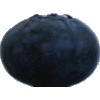
Label: Blueberry 1